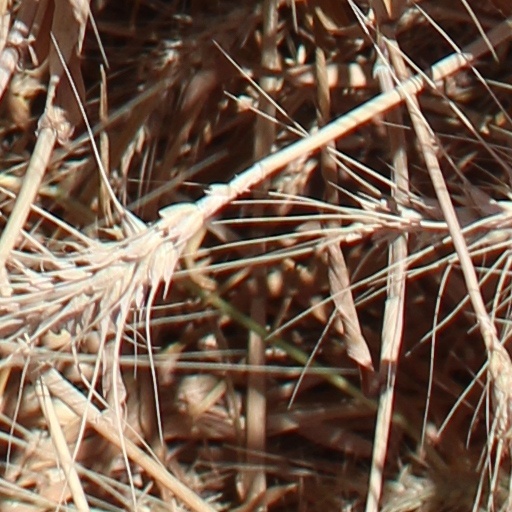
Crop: wheat